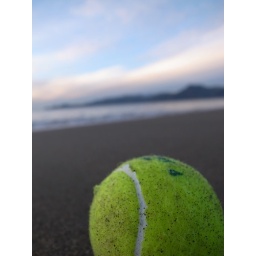
a ball in a beach